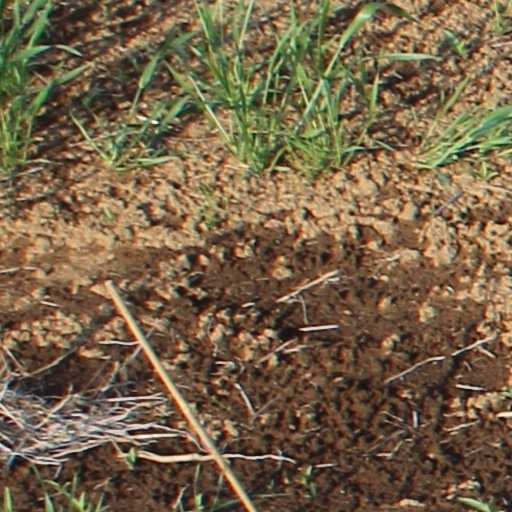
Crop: wheat